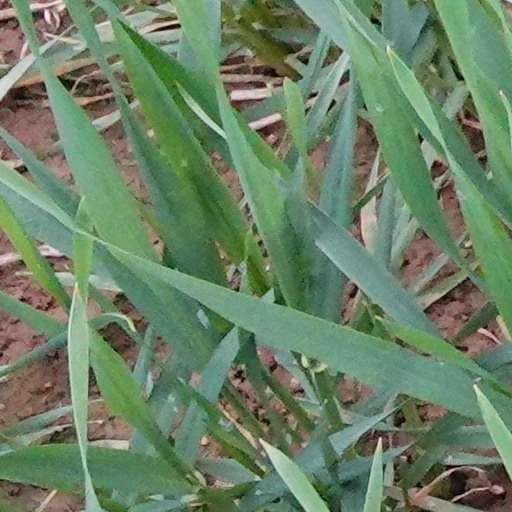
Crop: wheat